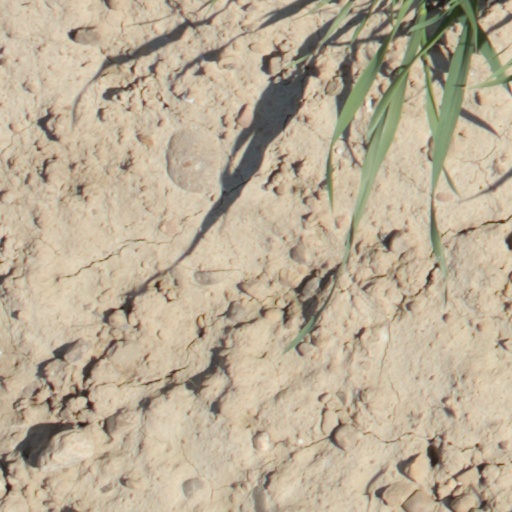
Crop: wheat